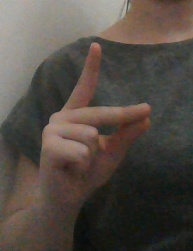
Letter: ta